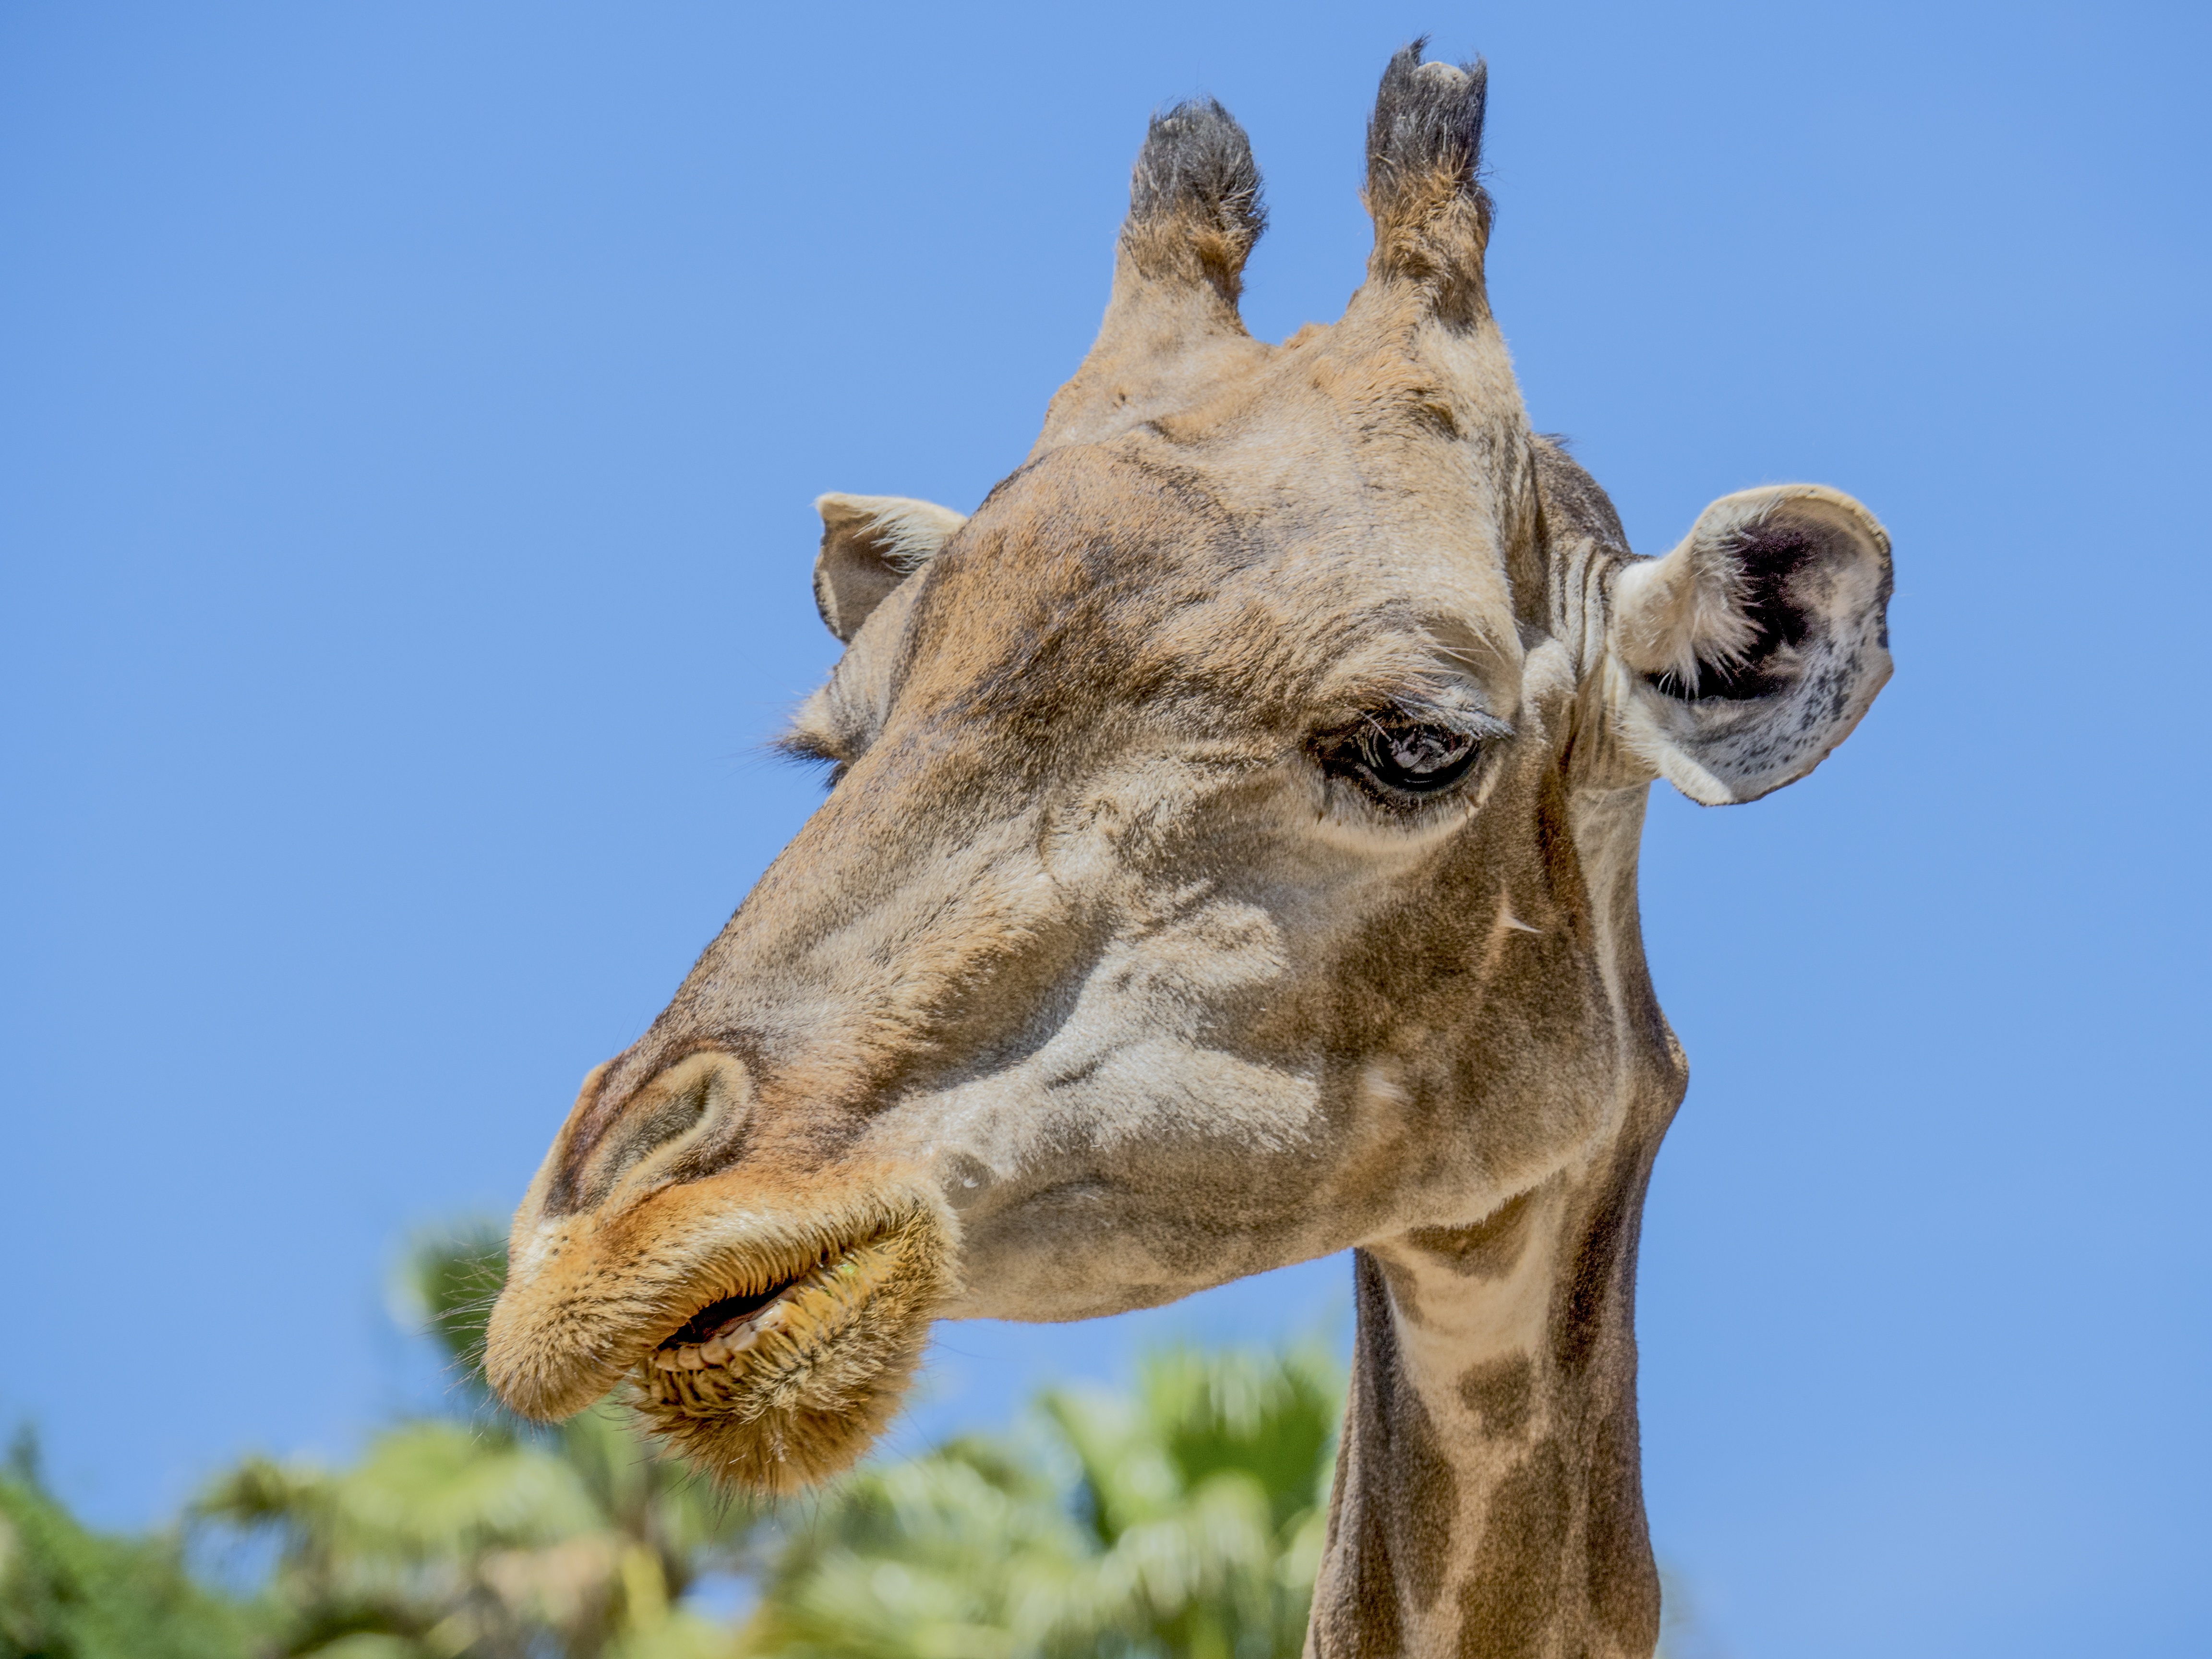
animal, wildlife, food, jungle, africa, mammal, fauna, savanna, giraffe, eating, neck, animals, vertebrate, horns, safari, kenya, giraffidae